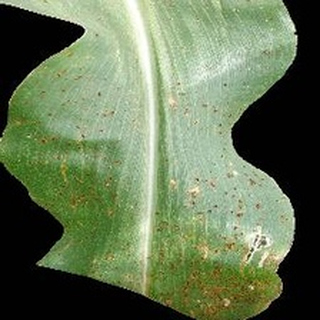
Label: corn_common_rust